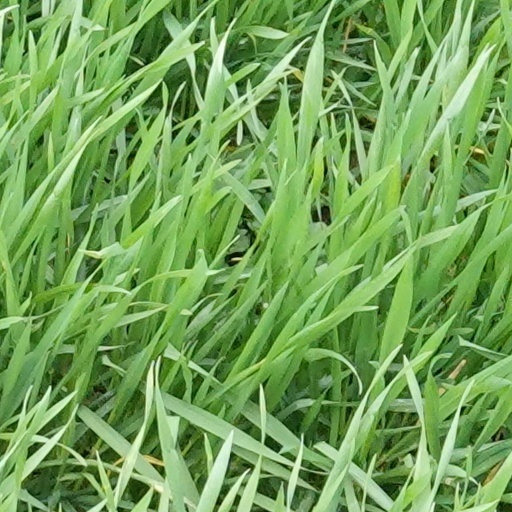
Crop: wheat